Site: brandenburg
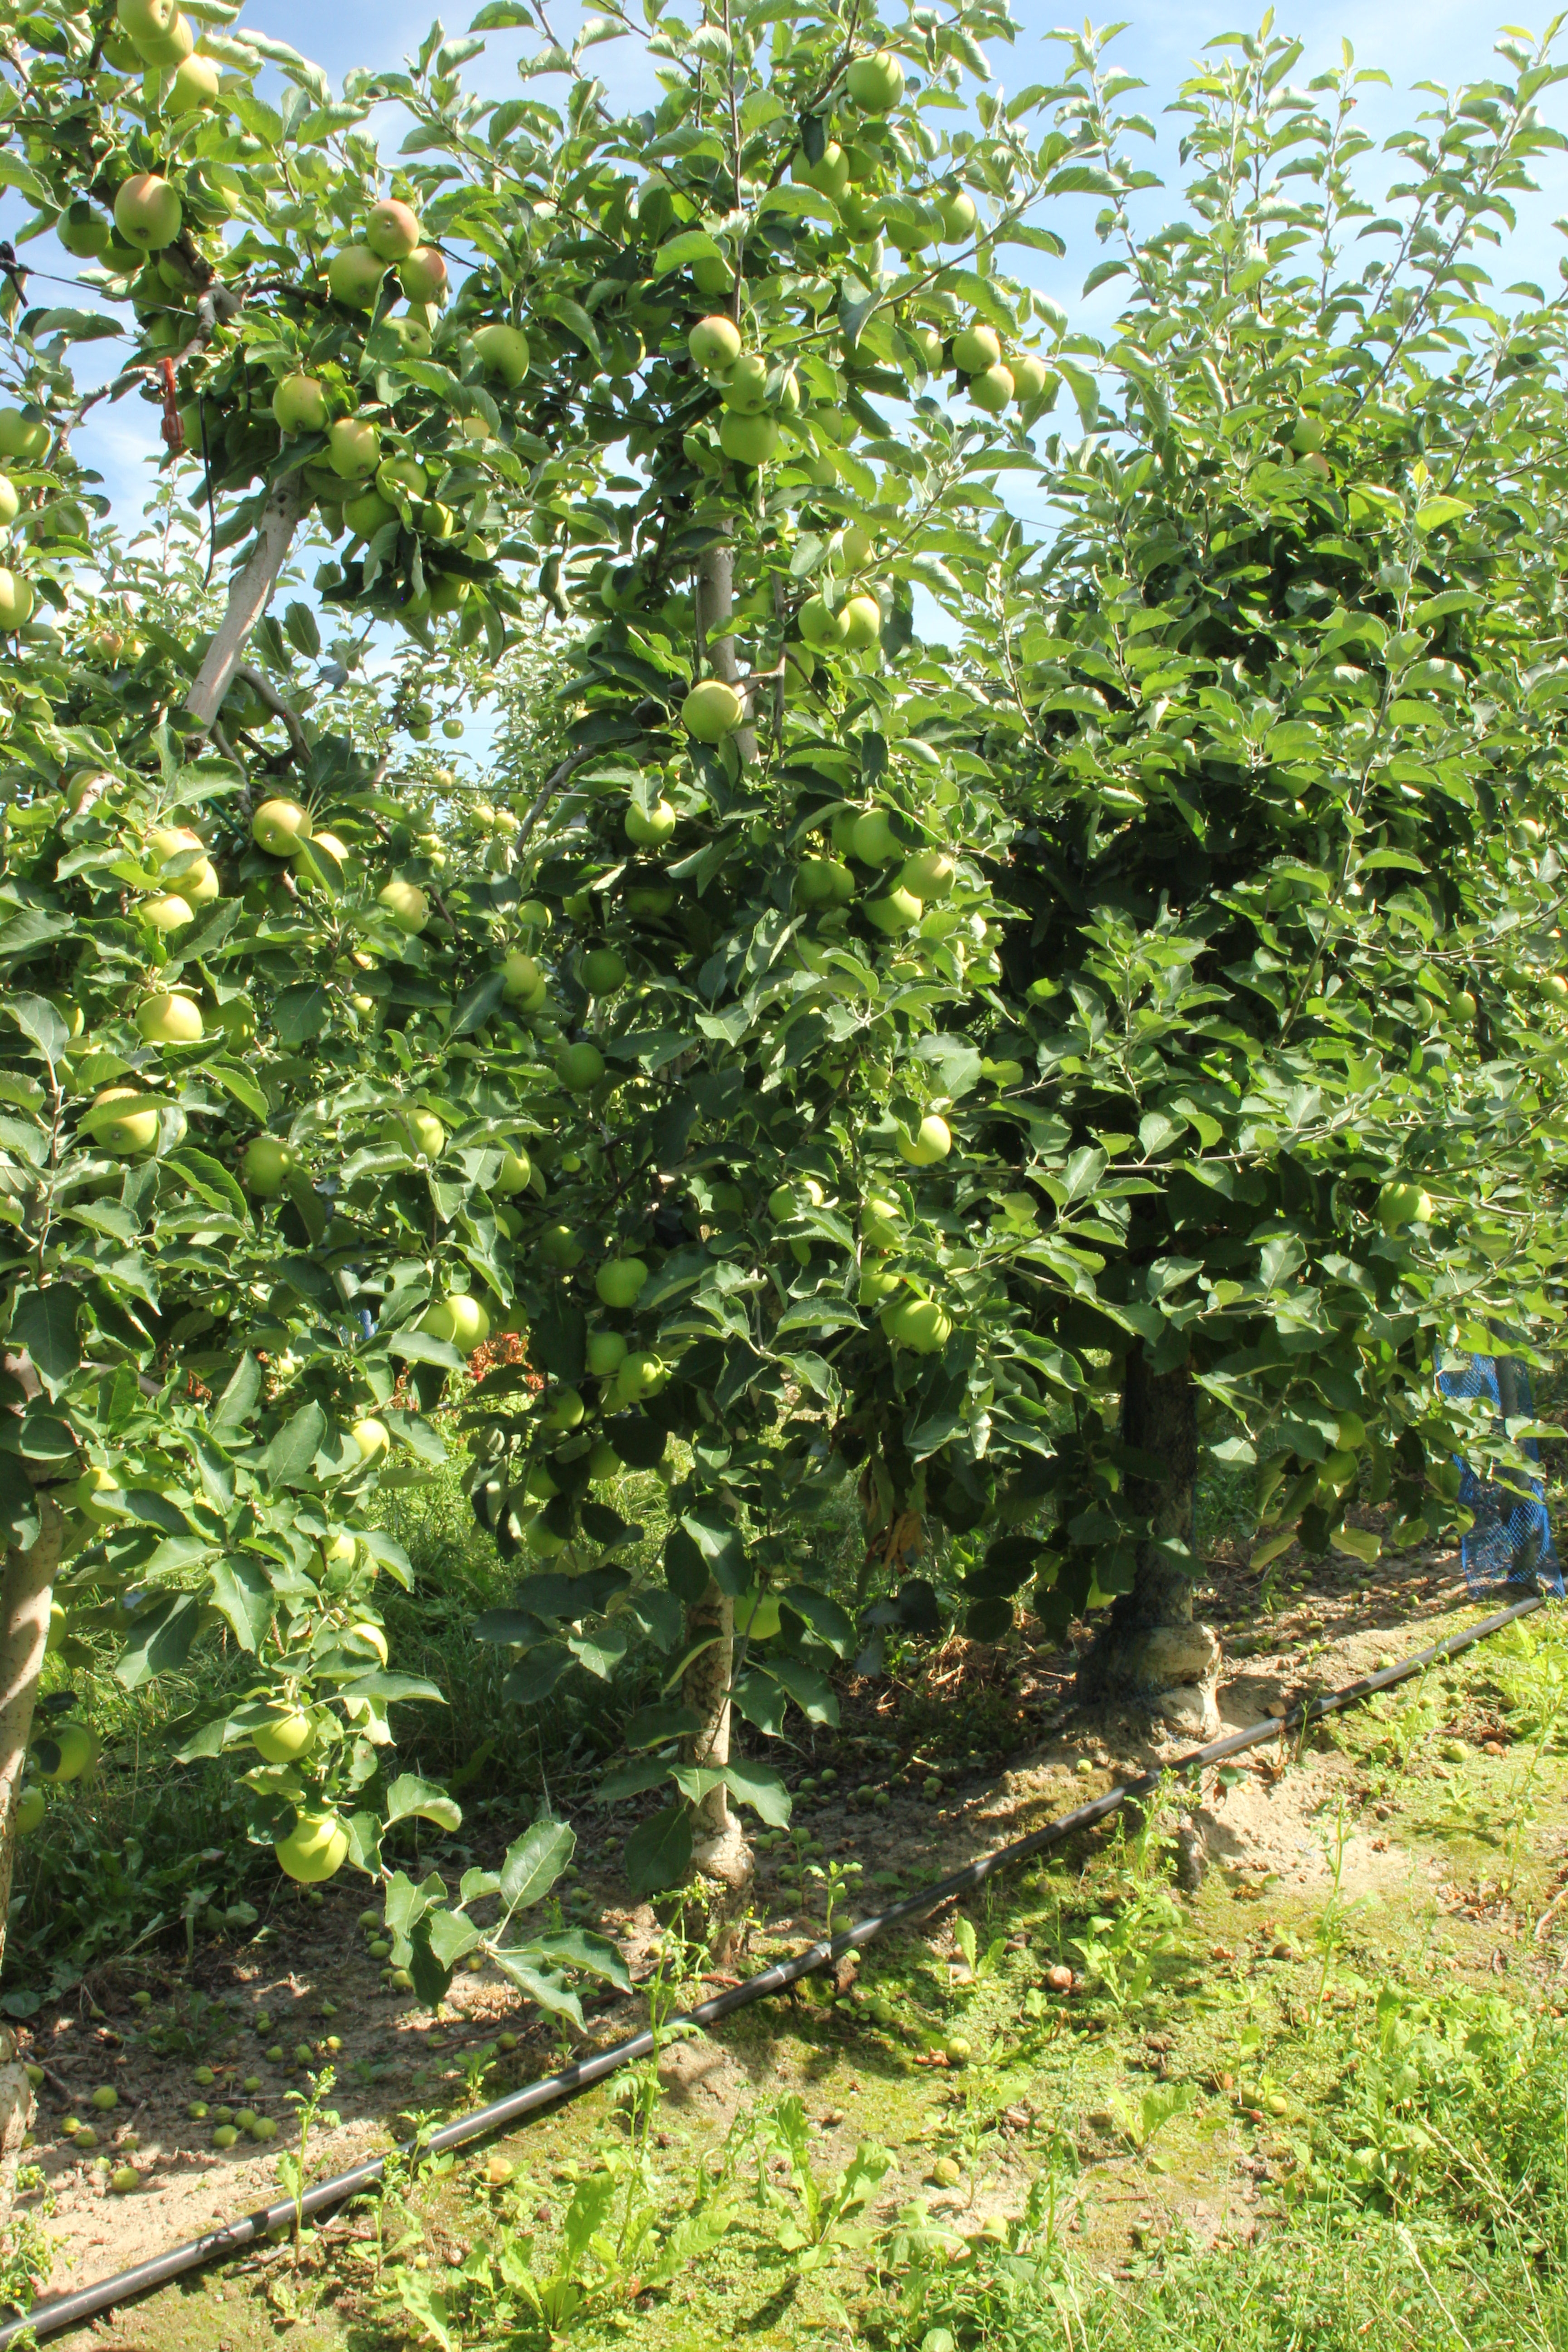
Growth stage (BBCH 77): Development of fruit